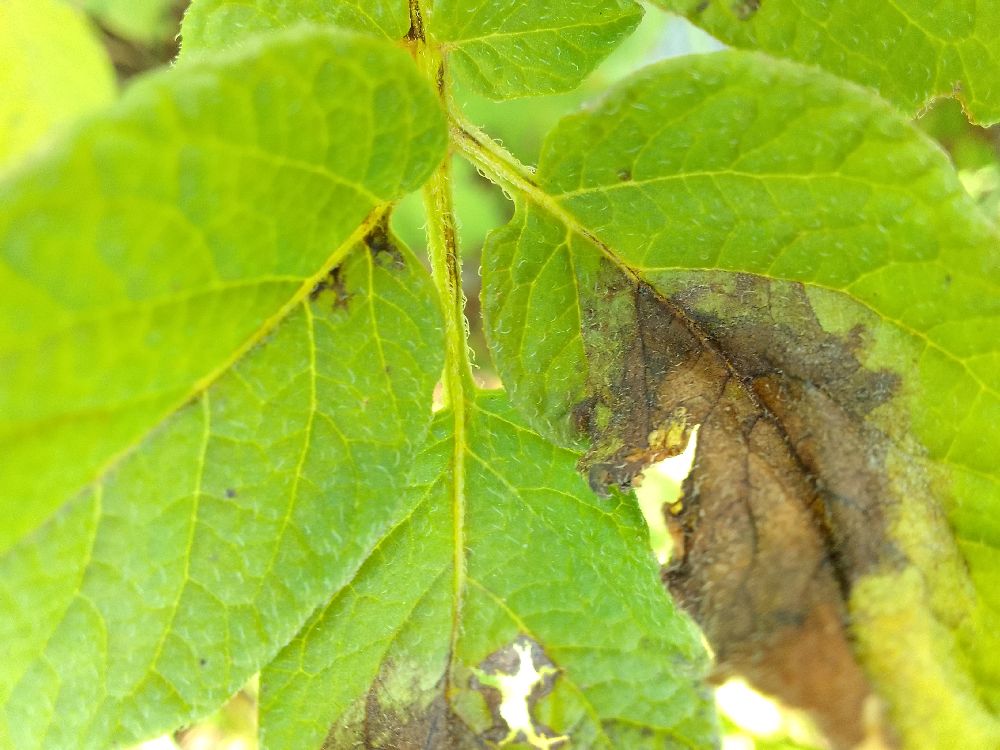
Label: Late blight